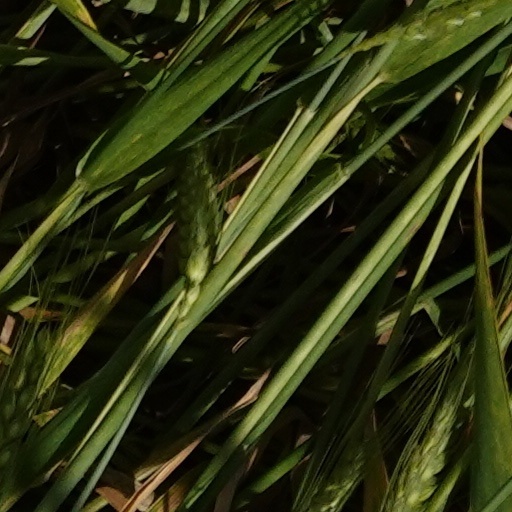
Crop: wheat